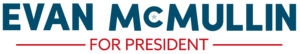
L'élection présidentielle américaine de 2016, cinquante-huitième élection présidentielle américaine depuis 1788, a lieu le 8 novembre 2016 et conduit à la désignation du républicain Donald Trump comme quarante-cinquième président des États-Unis.
David Evan McMullin, né le 2 avril 1976 à Provo, est un ancien directeur de la recherche pour la House Republican Conference à la Chambre des représentants des États-Unis et agent de la CIA. Le 8 août 2016, il annonce qu'il se porte candidat en tant qu'indépendant à l'élection présidentielle américaine de 2016, soutenu par l'organisation Better for America. McMullin se présente comme une alternative conservatrice aux candidats des deux grands partis, Hillary Clinton pour les démocrates et Donald Trump pour les républicains.